Private equity

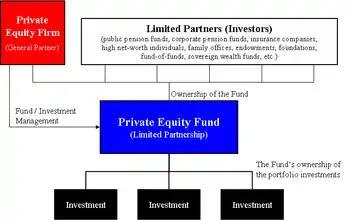
Diagram of the structure of a generic private-equity fund

Although the capital for private equity originally came from individual investors or corporations, in the 1970s, private equity became an asset class in which various institutional investors allocated capital in the hopes of achieving risk-adjusted returns that exceed those possible in the public equity markets. In the 1980s, insurers were major private-equity investors. Later, public pension funds and university and other endowments became more significant sources of capital. For most institutional investors, private-equity investments are made as part of a broad asset allocation that includes traditional assets (e.g., public equity and bonds) and other alternative assets (e.g., hedge funds, real estate, commodities).